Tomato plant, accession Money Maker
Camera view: bottom (45 deg); turntable rotation: 240 degrees
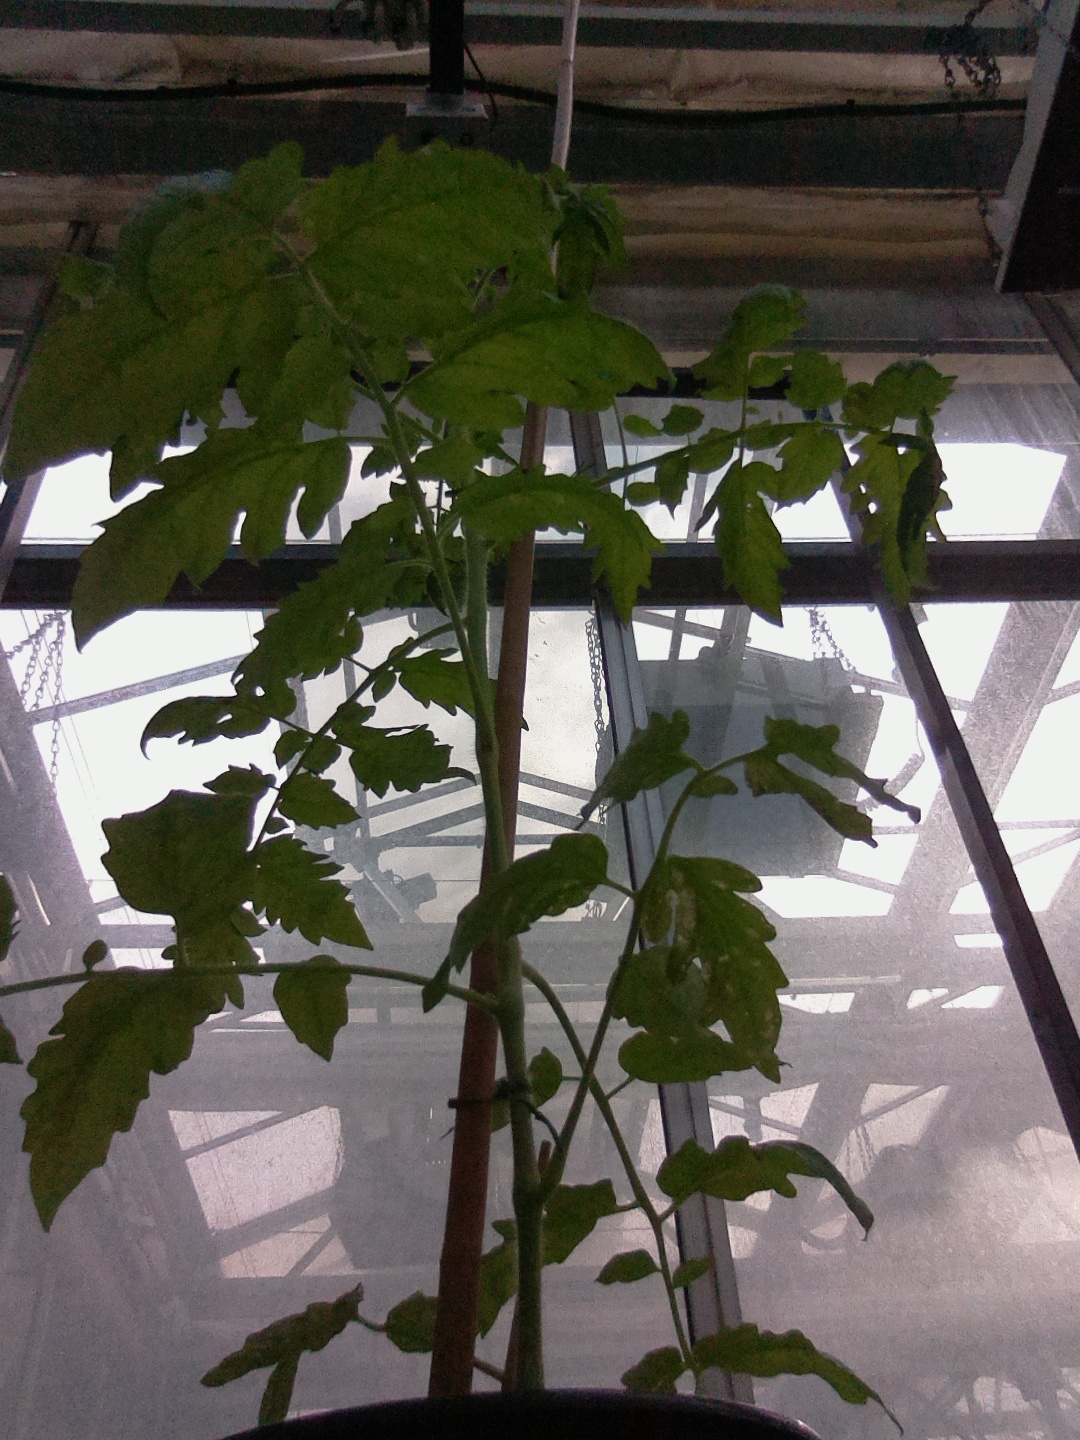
BBCH growth stage 15: 10 of true leaves visible